Hohe Warte (ridge)

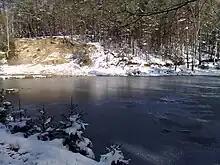
The Eisbachsee in April 2008

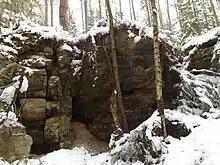
The Eisbach gorge in April 2008

The main tourist attraction in the region is the Victory Tower ("Siegesturm") in Bayreuth, on the "Hohe Warte". The eastern part is less popular. Almost the entire areas is a protected landscape. The ridge is also called the "Gateway to the Bavarian Northern Forests" ("Tor zum Bayrischen Nortwald", the old name for the Franconian Forest and Fichtel Mountains, because it was the first range of hills in the Fichtel Mountains from the valley of the Red Main. The Bavarian Nortwald hiking trail also begins at Hirschberg.